History of Bareilly

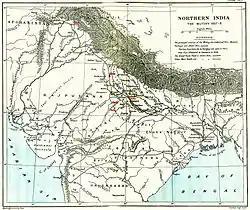
A 1912 map of 'Northern India The Revolt of 1857-59' showing the centres of rebellion including the principal ones: Meerut, Delhi, Bareilly, (Kanpur), Lucknow, Jhansi, and Gwalior

Ali Muhammad was succeeded by Hafiz Rahmat Khan Barech (1749–1774), whom he appointed h¹fiz or regent of Rohilkhand on his deathbed. Hafiz Rahmat Khan Barech extended the power of Rohilkhand from Almora in the North to Etawah in the South-West.